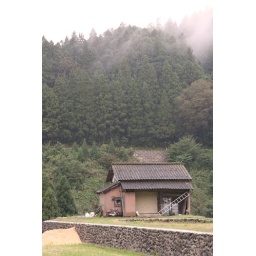
A little house in mountain village